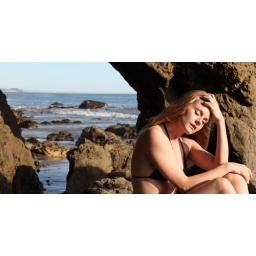
Photoshoot of a pretty model with long blonde hair and blue eyes in a black bikini.